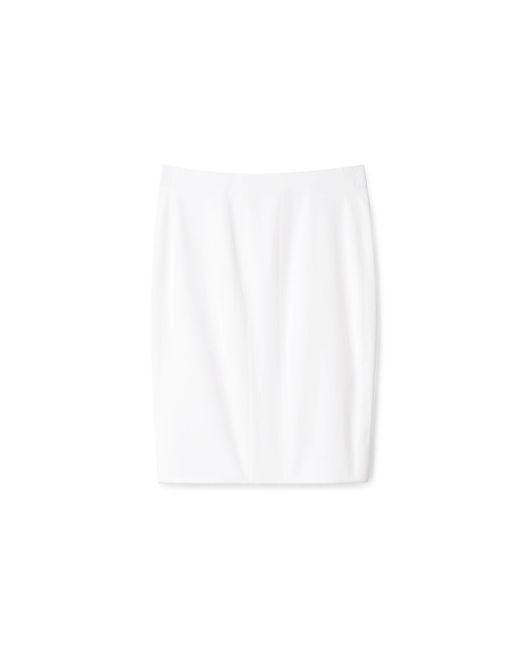
Damen sexy weißer kurzer Baumwollrock